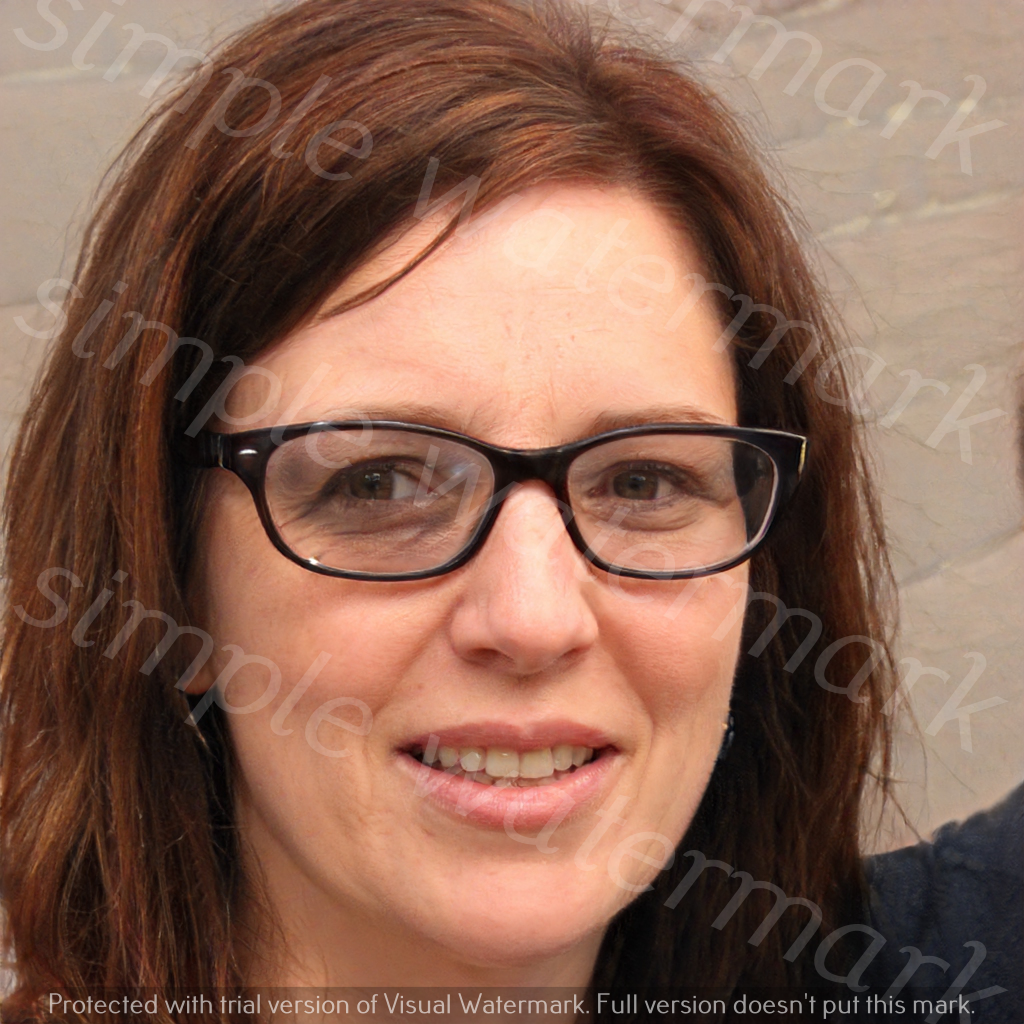
Label: Watermark